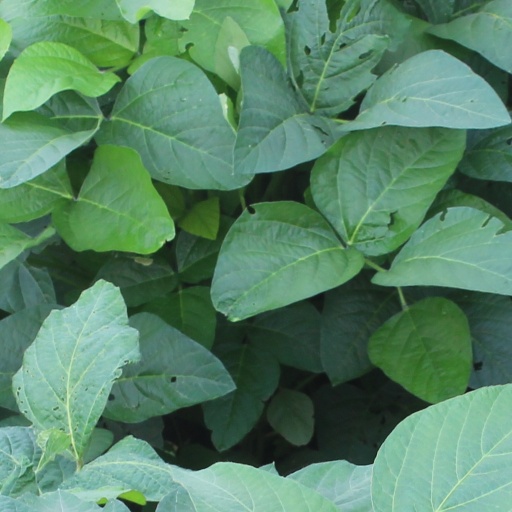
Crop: soybean